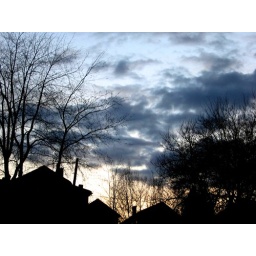
The sun has set behind the houses, leaving the sky and clouds in perfect highlight to the shadow earth.